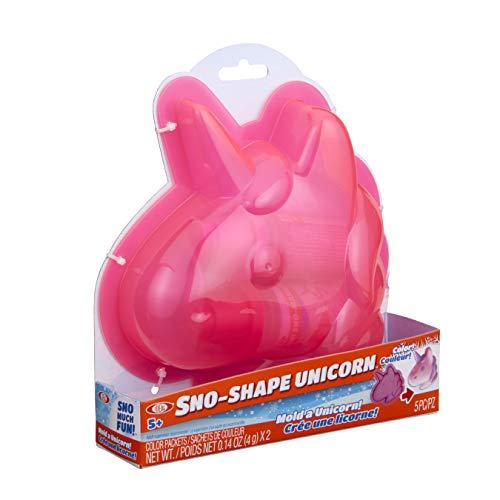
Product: Ideal SNO Shape Unicorn Mold Kids Outdoor Snow Activity
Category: Toys & Games | Toy Figures & Playsets | Action Figures
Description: Create a unicorn out of snow.
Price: $10.99
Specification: ProductDimensions:8x2.1x9inches|ItemWeight:6.9ounces|ShippingWeight:6.9ounces(Viewshippingratesandpolicies)|ASIN:B07TM78HS5|Itemmodelnumber:400502-2|Manufacturerrecommendedage:5yearsandup